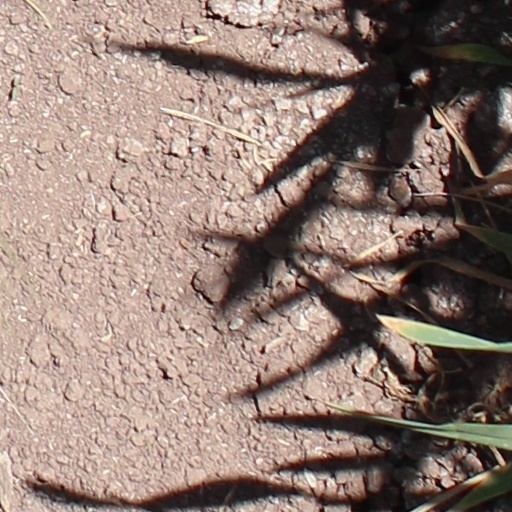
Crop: wheat